Sultan bin Salman Al Saud

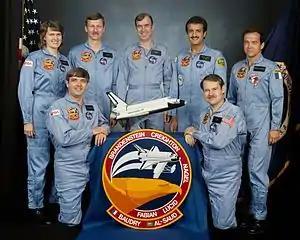
Portrait of STS 51-G crew

In 1985, Sultan recorded a commercial message that was broadcast on MTV during the Live Aid concert event. His message mentioned his recent trip on the Space Shuttle and was one of 33 such by notable individuals including Shimon Peres, Cesar Chavez, Sean Penn, Coretta Scott King, Leonard Nimoy, Sting, Archbishop Desmond Tutu, David Bowie, Javier Pérez de Cuéllar, Bono, Patsy Mink, Erich Honecker, Boy George, O. J. Simpson, Mick Jagger, Tom Cruise, Carl Sagan, Margaret Thatcher, Jimmy Carter, Jesse Jackson, Ronald Reagan, David Lee Roth, and Peter Ueberroth. Sultan bin Salman served in the Royal Saudi Air Force beginning in 1985 and held the rank of lieutenant colonel. He retired from the air force in 1996 with the rank of colonel.